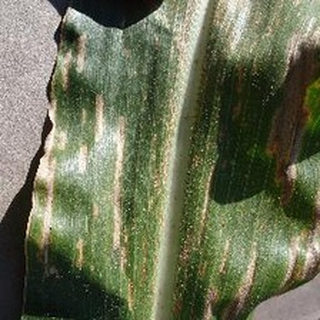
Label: corn_gray_leaf_spot